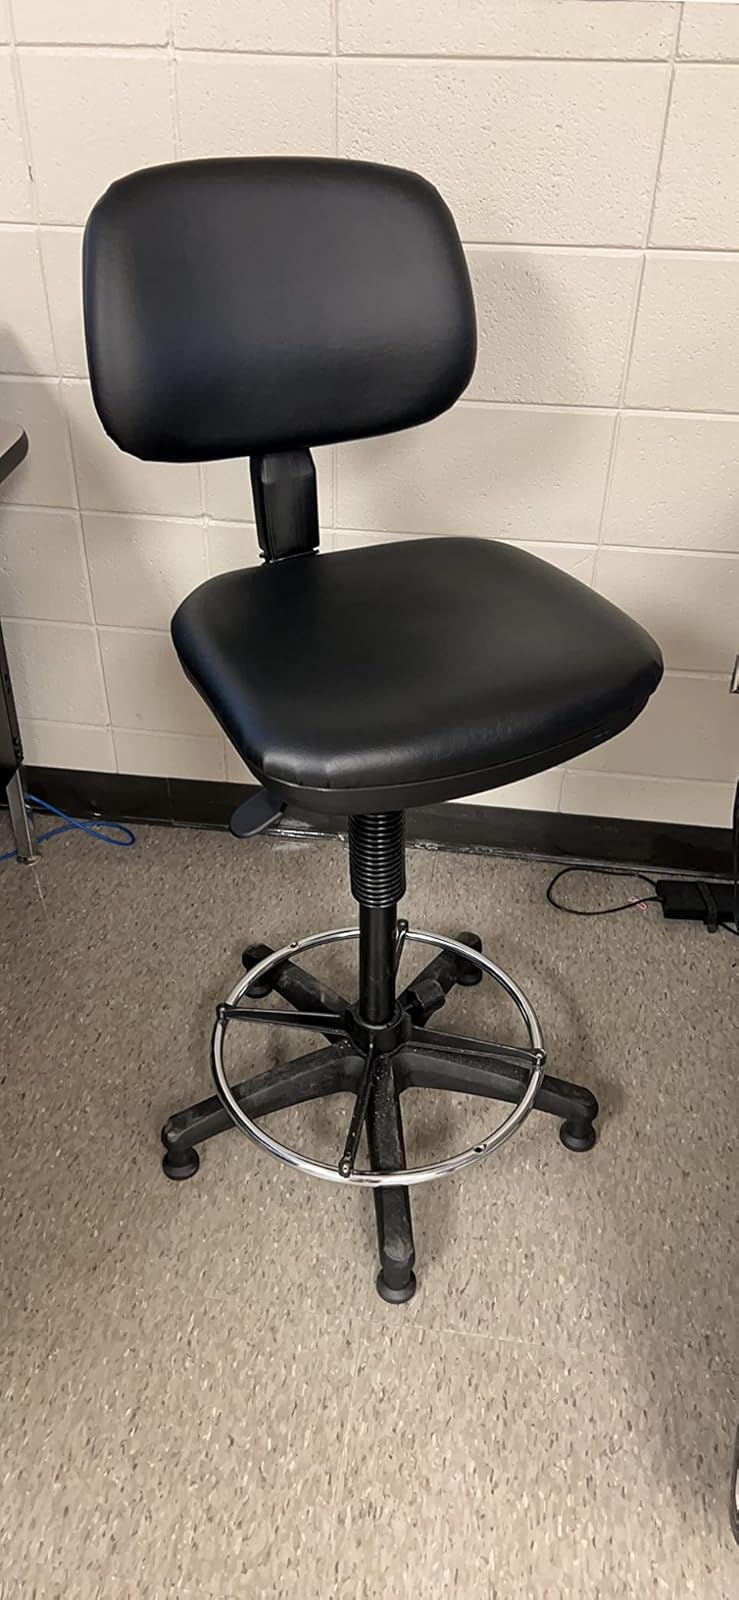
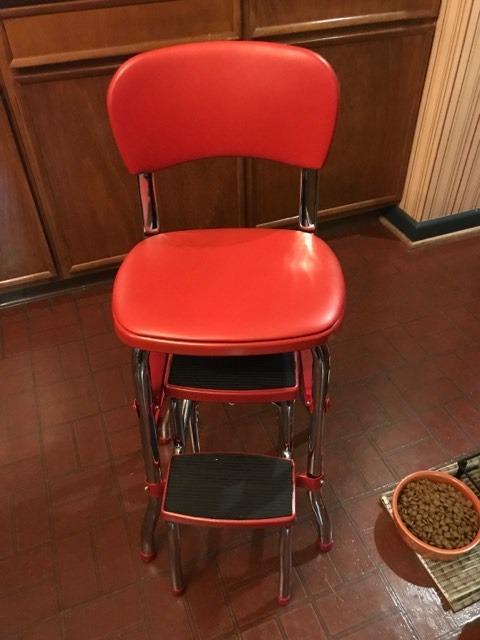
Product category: items_chair
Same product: no